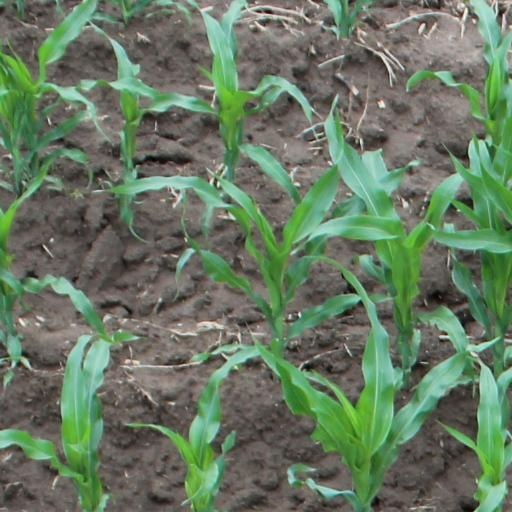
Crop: maize; corn